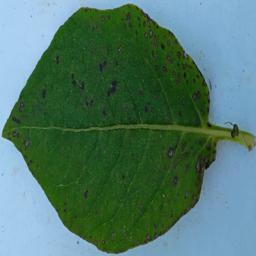
Etiqueta: Tizon_Temprano